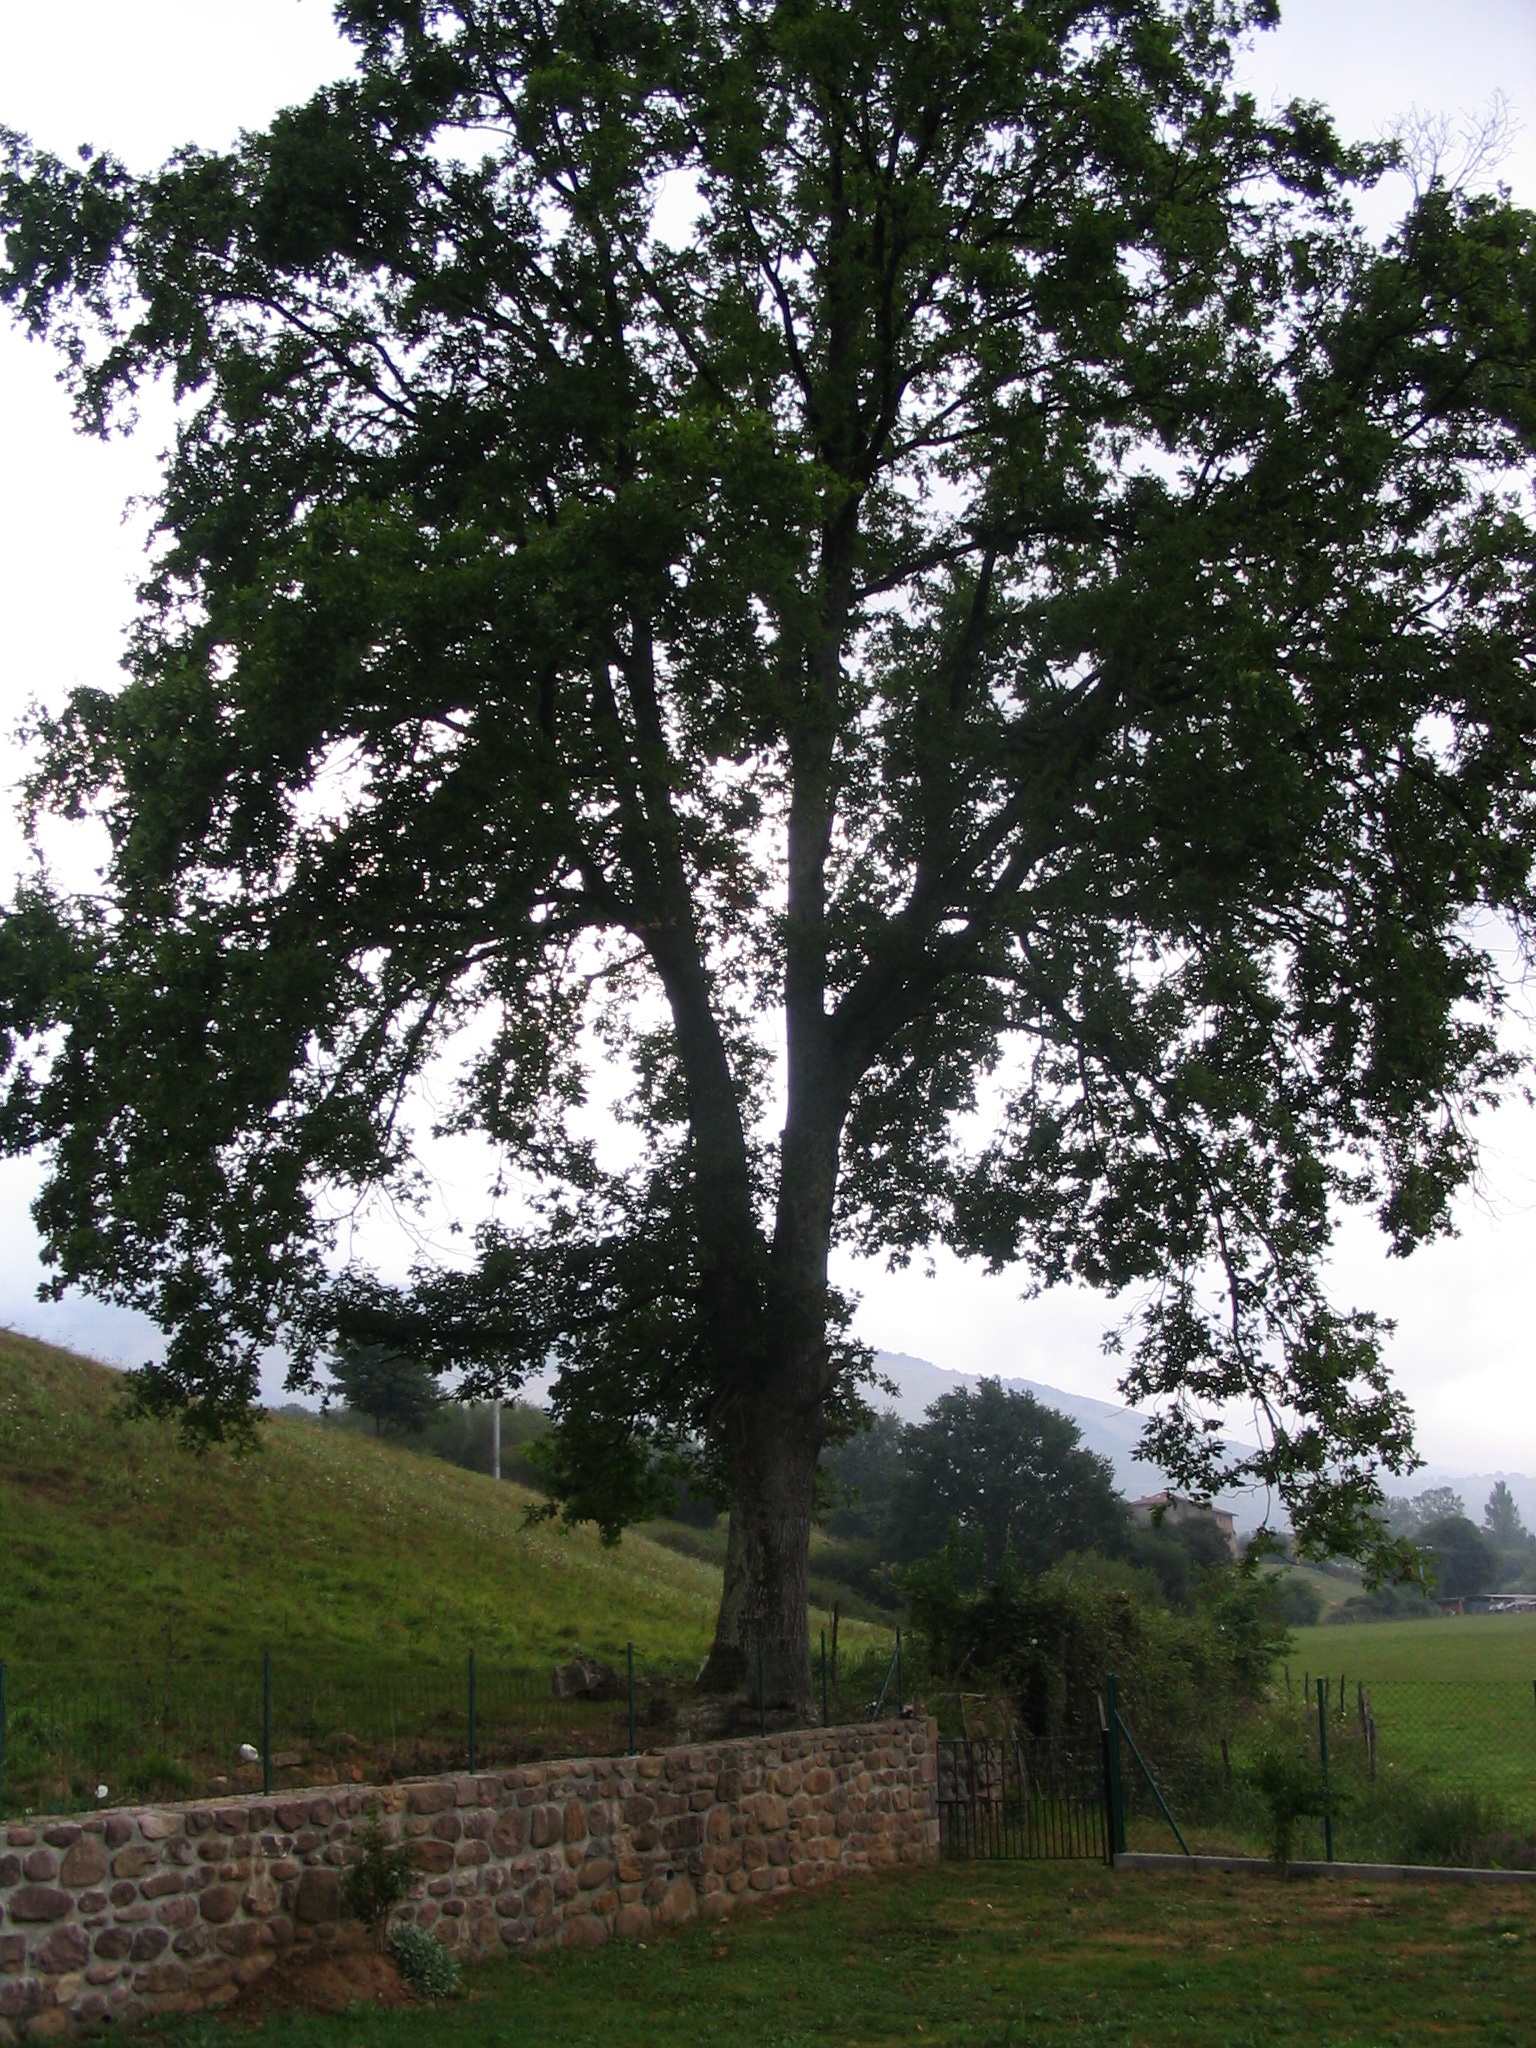
tree, nature, plant, meadow, flower, pasture, plants, flowers, shrub, deciduous, oak, grove, woodland, ecosystem, rural area, flowering plant, woody plant, land plant, plane tree family